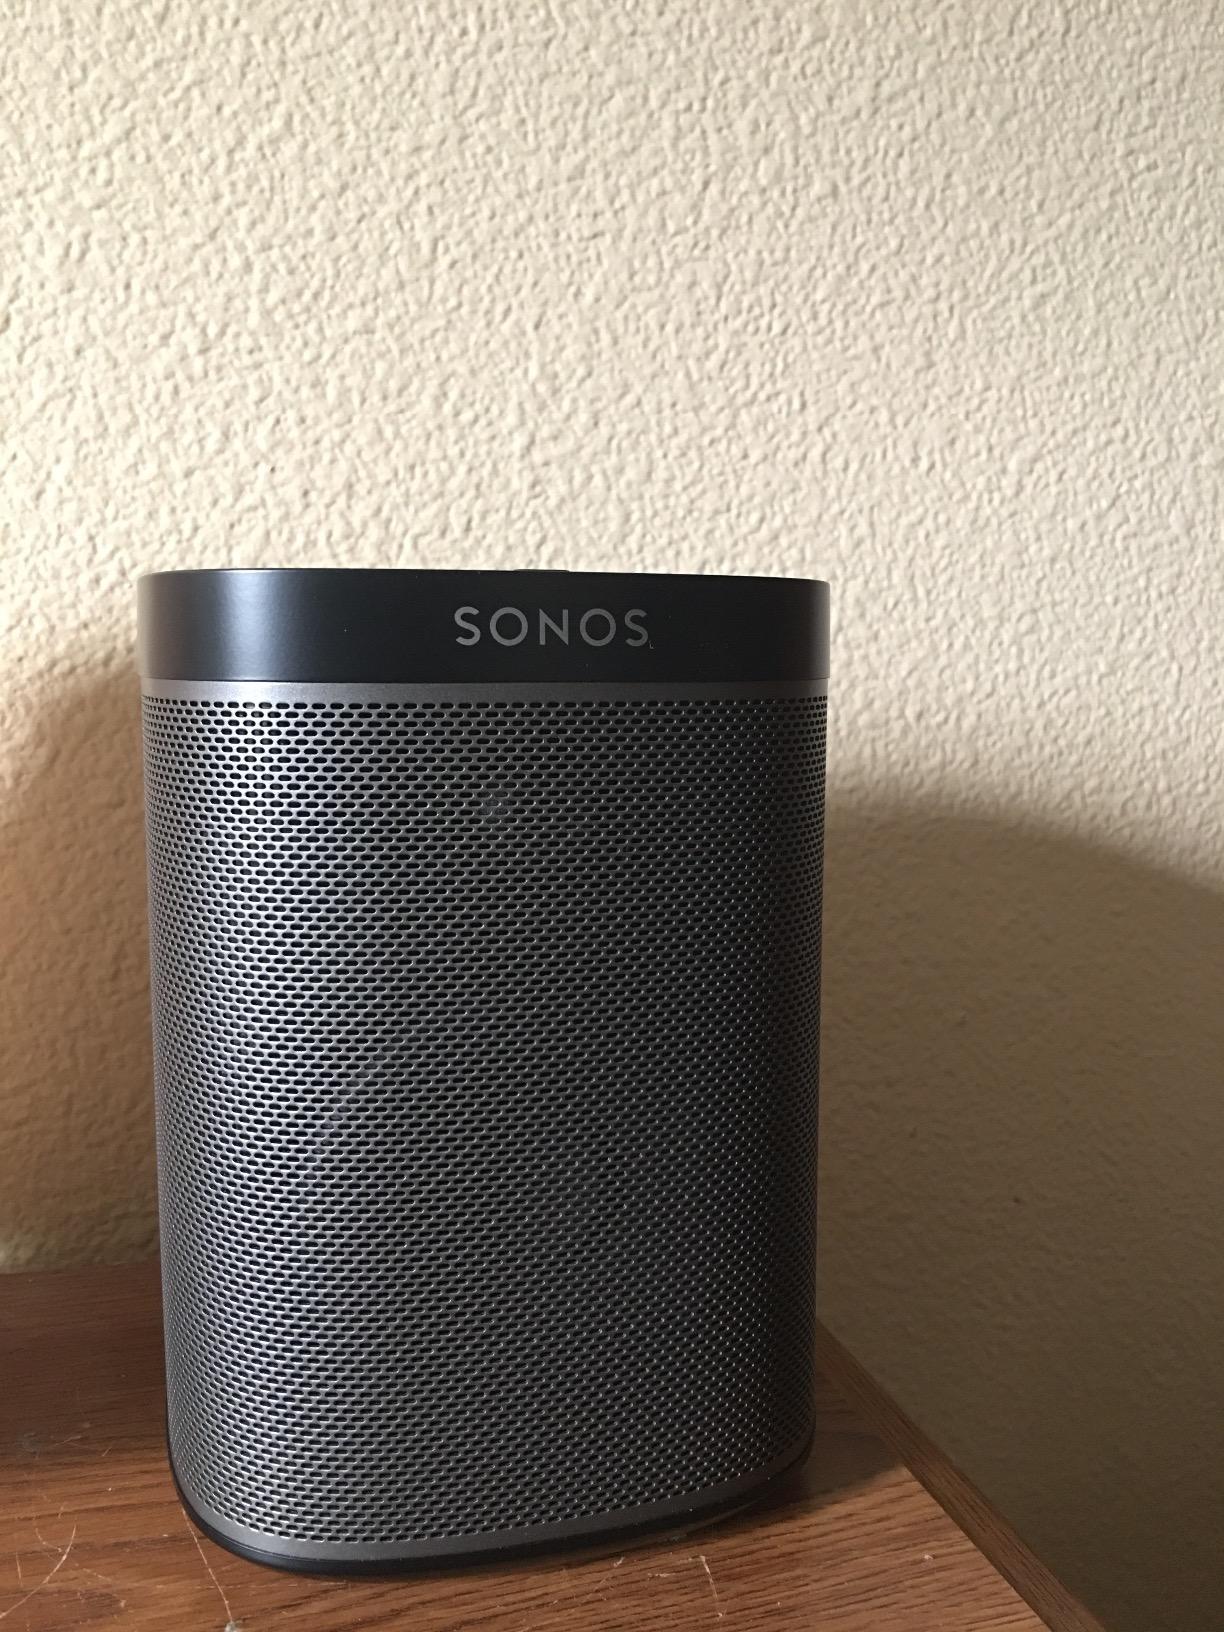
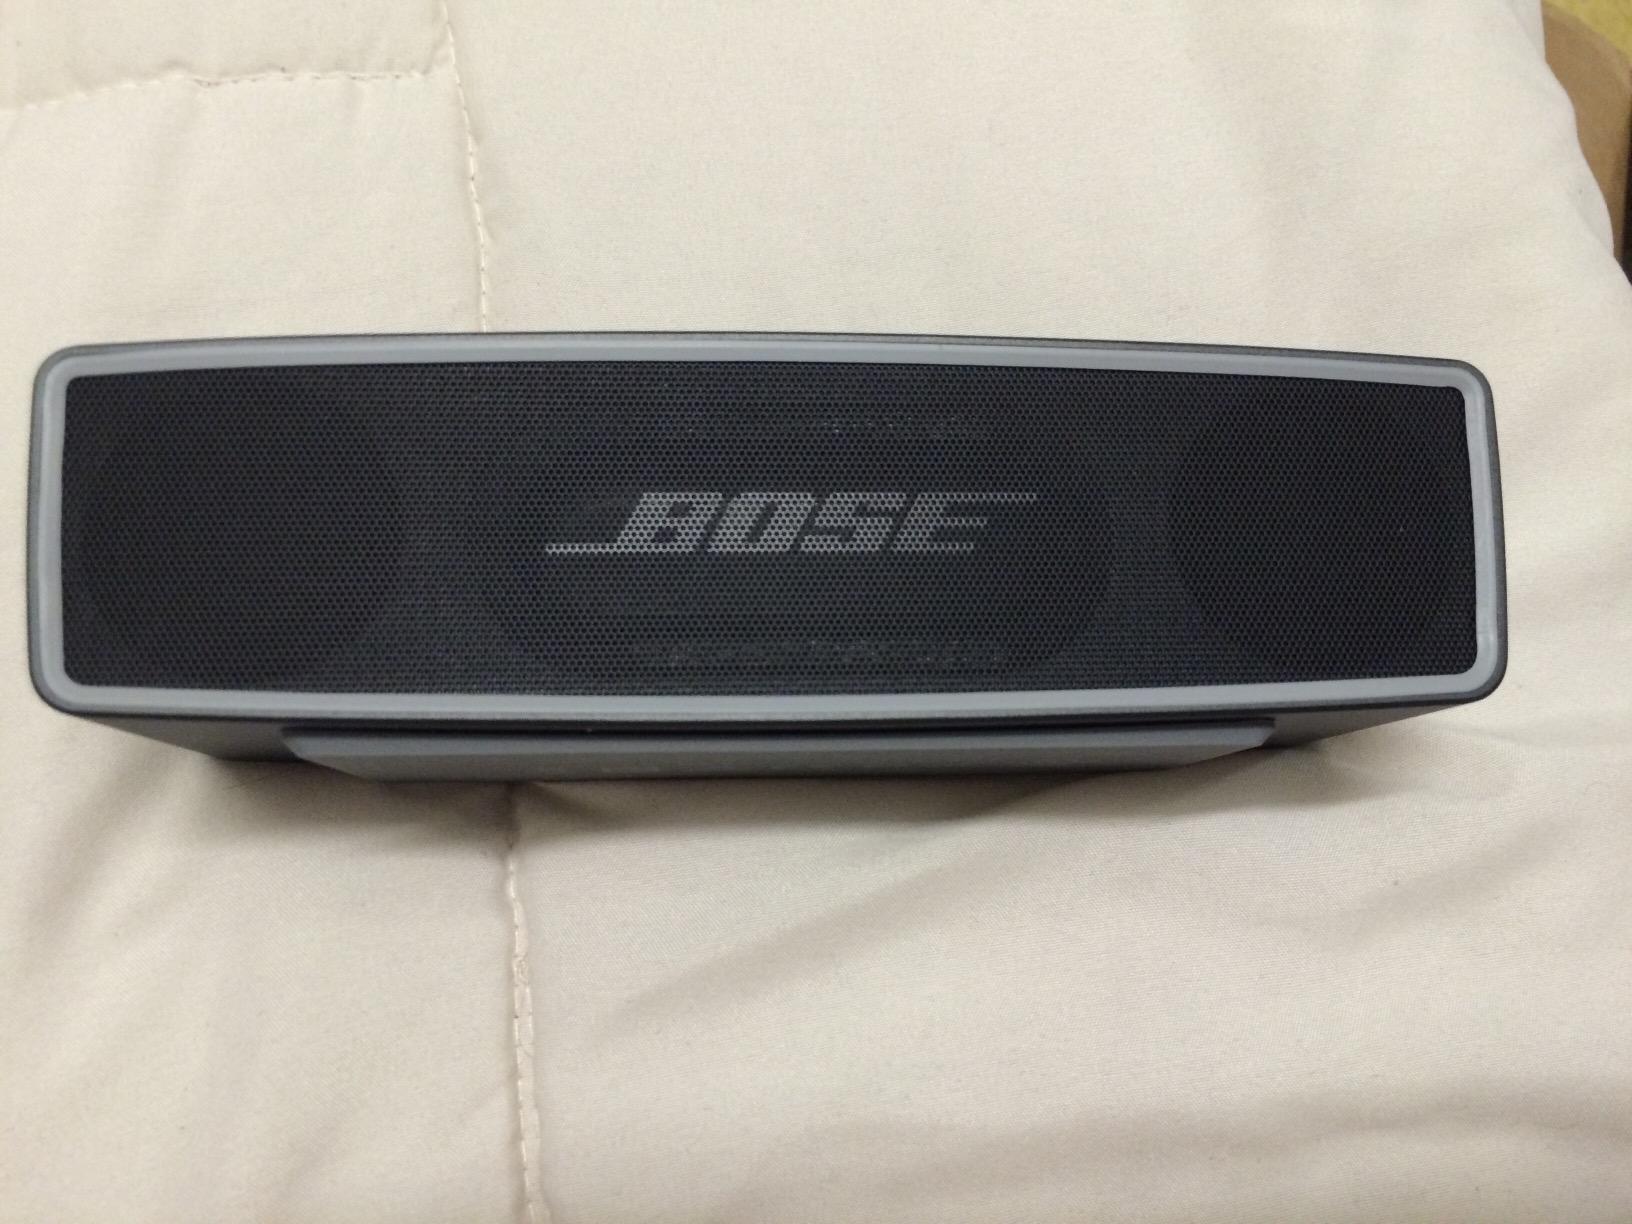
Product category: speaker
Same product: no